Fawkes (software)

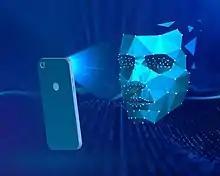
Facial recognition works by pinpointing unique dimensions of facial features, which are then rendered as a vector graphic image of the face.

Fawkes is a facial image cloaking software created by the SAND (Security, Algorithms, Networking and Data) Laboratory of the University of Chicago. It is a free tool that is available as a standalone executable. The software creates small alterations in images using artificial intelligence to protect the images from being recognized and matched by facial recognition software. The goal of the Fawkes program is to enable individuals to protect their own privacy from large data collection. As of May 2022, Fawkes v1.0 has surpassed 840,000 downloads. Eventually, the SAND Laboratory hopes to implement the software on a larger scale to combat unwarranted facial recognition software.